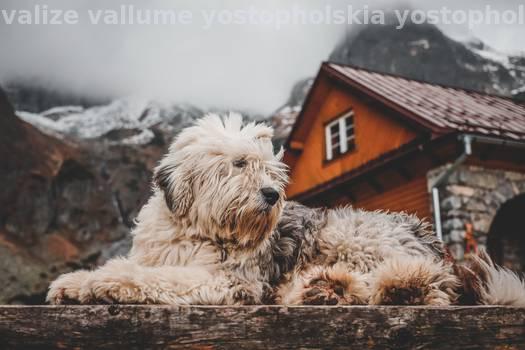
Label: Watermark